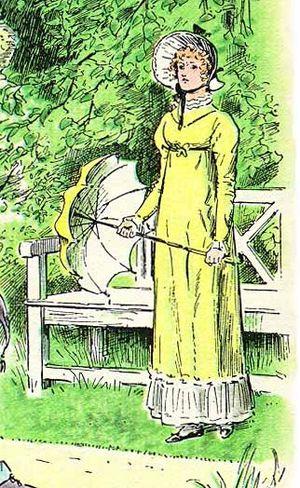
Détail d'une illustration de C. E. Brock pour l'édition de 1885 de Pride and Prejudice"
Orgueil et Préjugés est une mini-série britannique de 226 minutes en 5 épisodes, diffusée du 13 janvier au 10 février 1980 sur BBC Two. Mise en scène par Cyril Coke, produite par Jonathan Powell, sur un scénario de Fay Weldon, c'est une adaptation soignée qui se veut fidèle tant à l'intrigue qu'à l'esprit du roman Orgueil et Préjugés de Jane Austen, la cinquième de la BBC et la dernière produite essentiellement en vidéo avant la version de 1995, Orgueil et Préjugés qui est filmée. Cette adaptation, où, comme dans le roman éponyme, tout est présenté du seul point de vue d'Elizabeth Bennet, met en valeur deux éléments présents dans le roman : l'attachement à sa famille d'Elizabeth Bennet et l'importance du thème du mariage.
Plan of a Novel according to Hints from Various Quarters est une petite œuvre parodique de Jane Austen, probablement écrite autour du mois de mai 1816, et publiée pour la première fois en 1871. Le but en est d'établir les caractéristiques d'un « roman idéal », sur la base des recommandations que le révérend James Stanier Clarke, le bibliothécaire du Prince-Régent, a faites à la romancière à l'occasion de sa venue à Londres en octobre 1815 chez son frère Henry pour négocier la publication d’Emma, dédié ensuite au Prince Régent.
Miss Elizabeth Bennet est un personnage de fiction créé par la romancière anglaise Jane Austen, protagoniste de son roman le plus connu et le plus apprécié, Pride and Prejudice, paru en 1813. Elizabeth Bennet est parfois appelée Miss Eliza ou Eliza par ses connaissances, mais toujours Lizzy par sa famille.